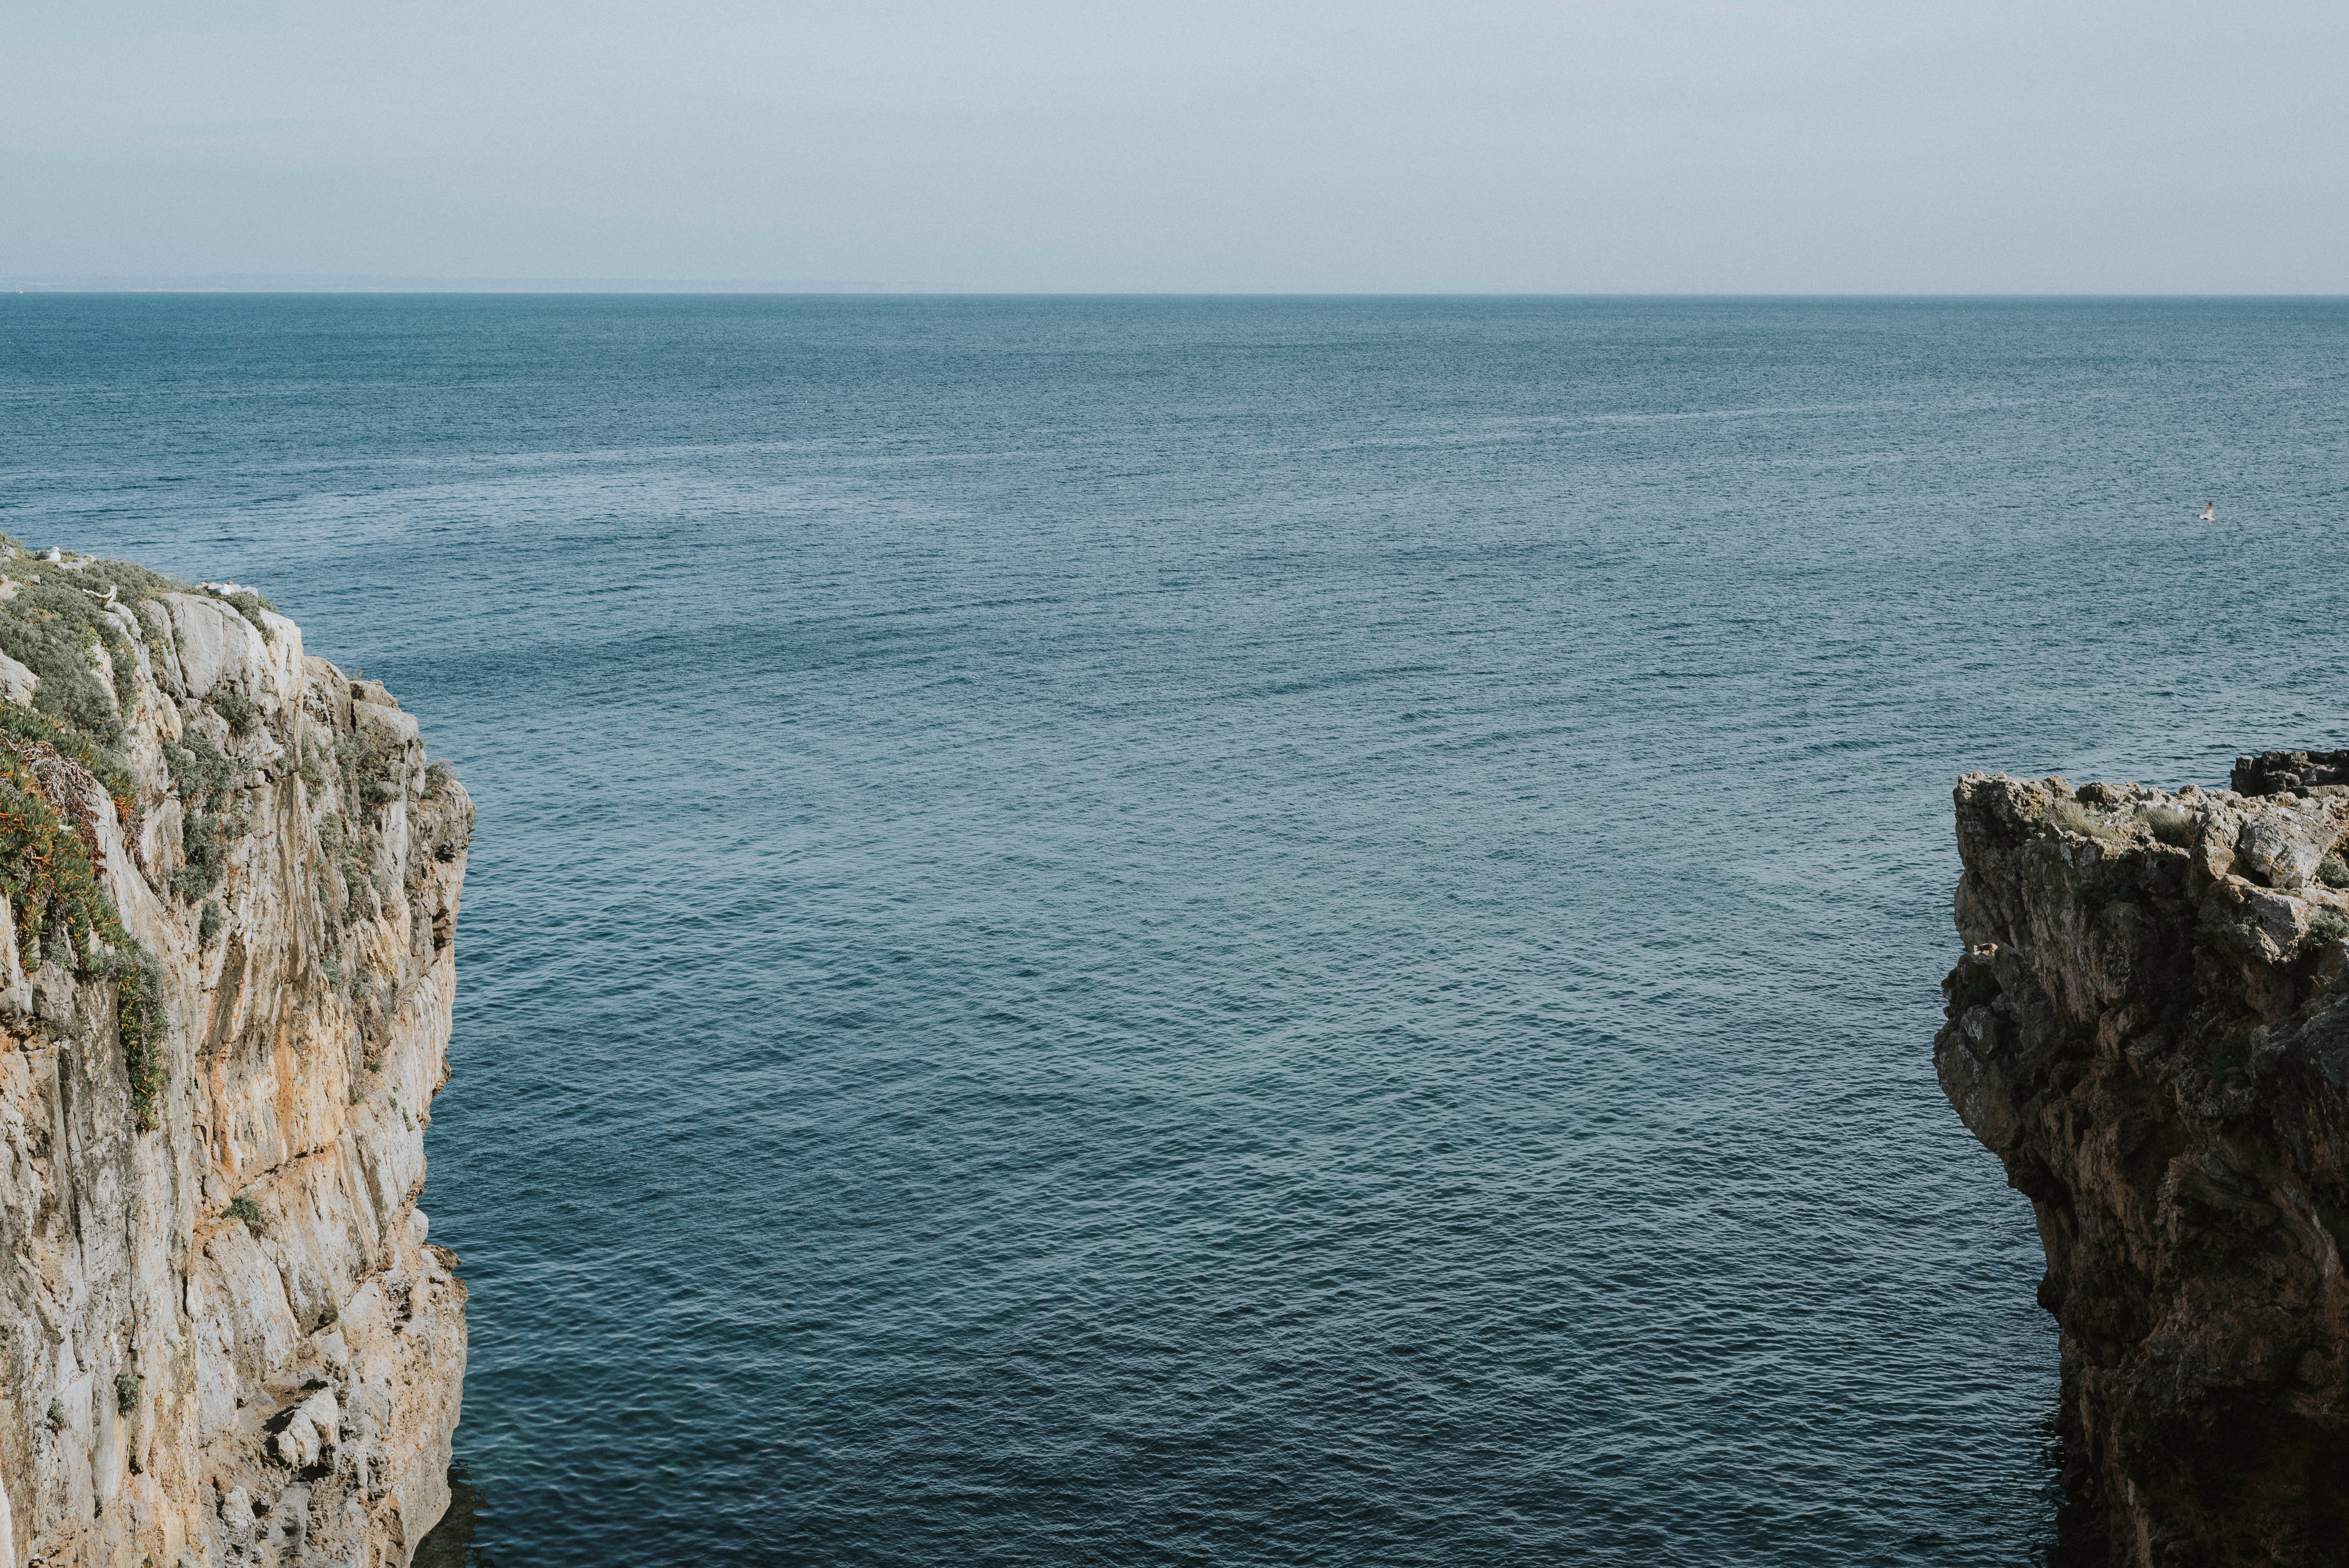
sea, coast, water, rock, ocean, horizon, sky, shore, cliff, bay, terrain, headland, cool image, cool photo, cape, klippe, promontory, coastal and oceanic landforms